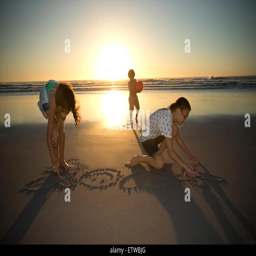
children on the beach at sunset drawing in sand